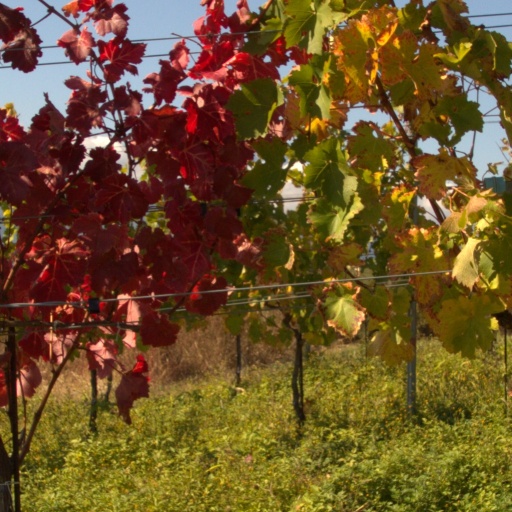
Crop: grape